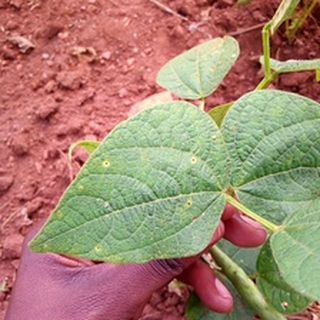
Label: bean_rust